Julia Bleasdale

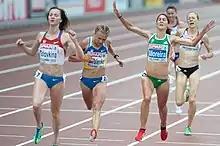
Bleasdale (right) in the 5000 m final at the 2012 European Athletics Championships

Julia Bleasdale (born 9 September 1981) is a British-born long-distance runner, currently representing Germany internationally, who competes in the 5000 metres and 10,000 metres. She represented Great Britain at both distances in the London Olympics, placing eighth in both finals with a personal best time of 30:55.63 in the longer distance.